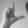
ASL letter: L